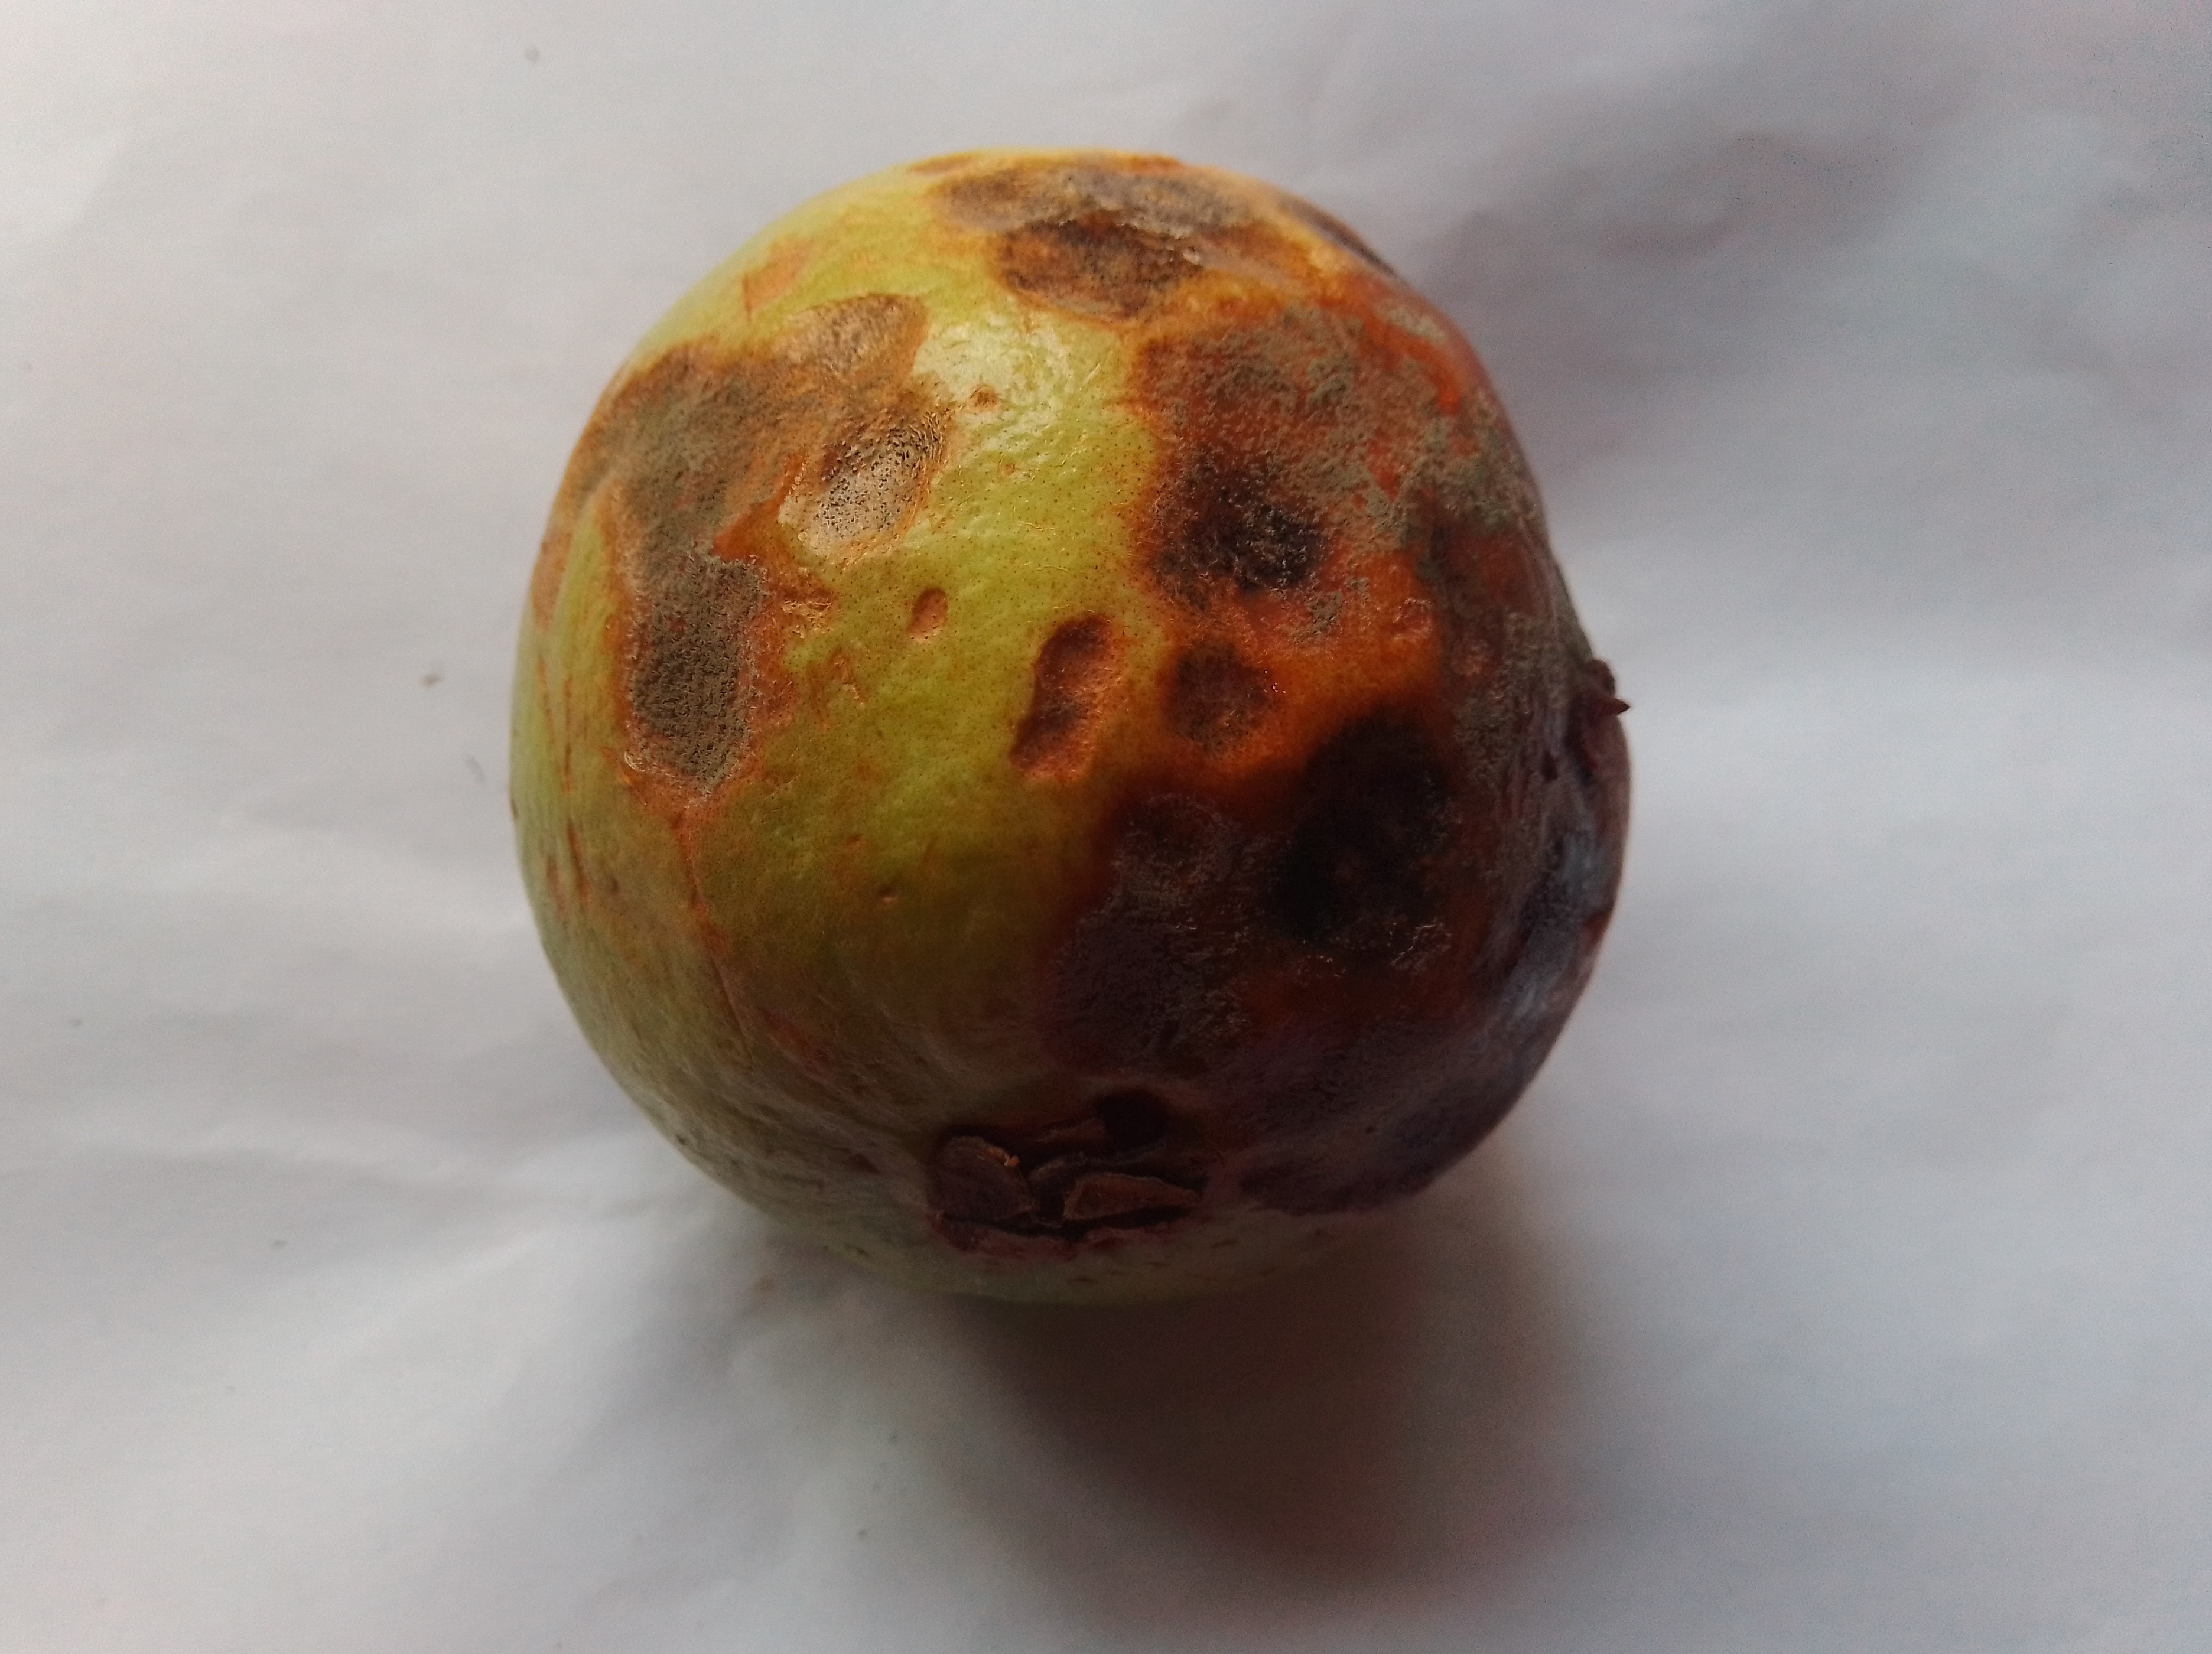
Fruit: guava
Condition: rotten